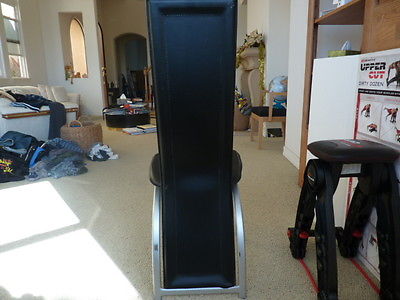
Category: chair